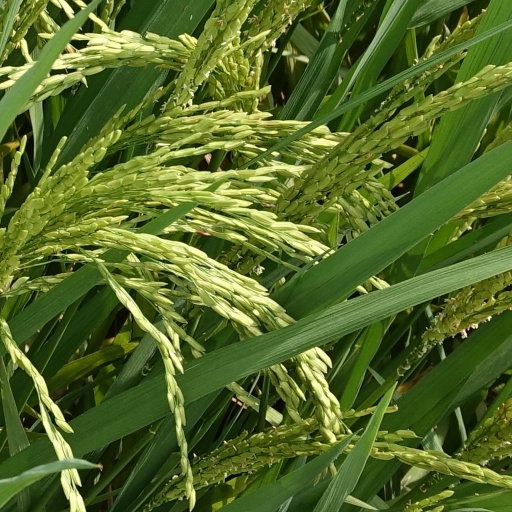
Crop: rice